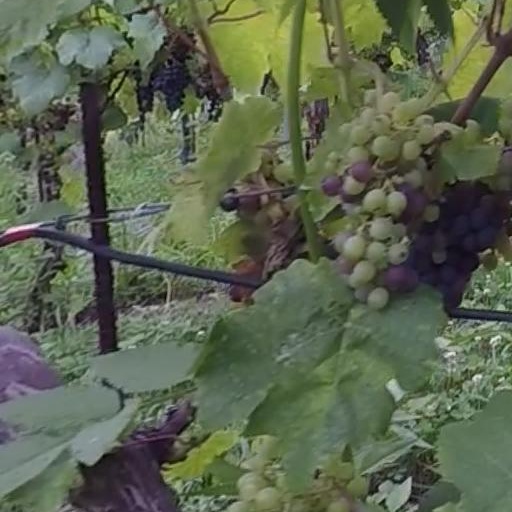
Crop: grape